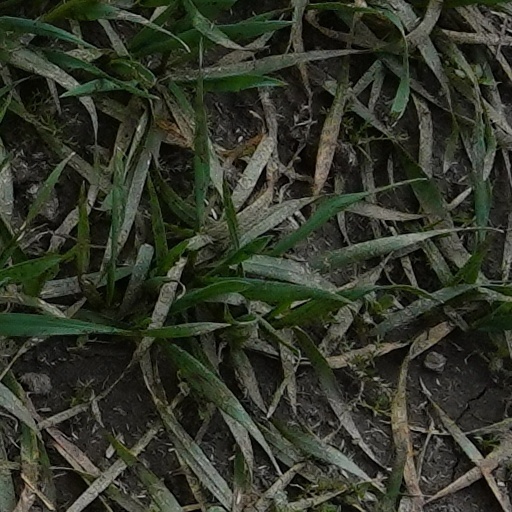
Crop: wheat